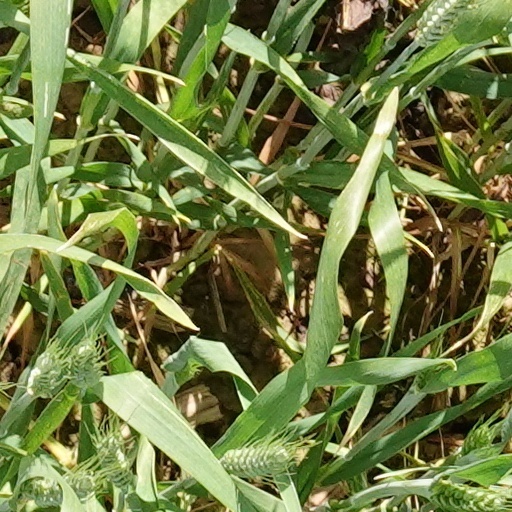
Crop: wheat